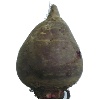
Label: Beetroot 1